Chushkopek

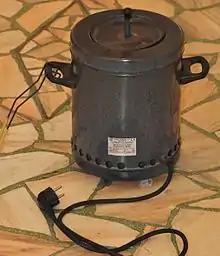
Chushkopek

A chushkopek (literally: "pepper-roaster") is a uniquely Bulgarian kitchen appliance for roasting peppers, aubergines or potatoes, generally used in salads.